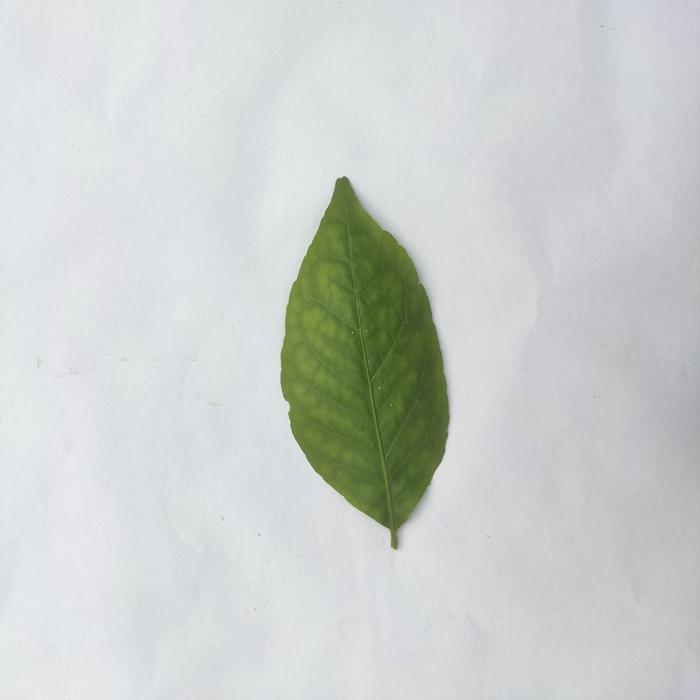
Crop: Aegle Marmelos
Leaf condition: Leaf_Spot